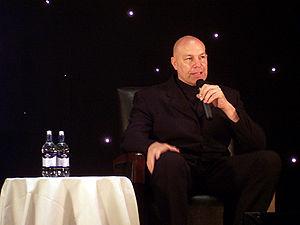
Michael Bailey Smith est un acteur américain né le 2 novembre 1957 à Alpena.